Question: How many cows are visible?
Tambaya: Shanu nawa ake gani?
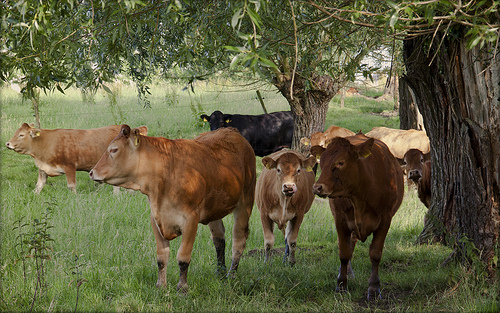
Answer: Eight.
Amsa: Takwas.